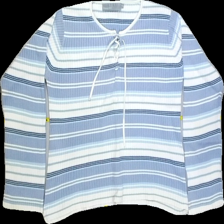
View: front
Type: Sweater
Category: Ladies
Brand: Kappahl
Colors: White, Blue
Material: 100%cotton
Pattern: Striped
Cut: Regular, C-collar
Size: 42
Season: Spring
Stains: Major
Smell: Major
Price range: <50
Recommended usage: Export